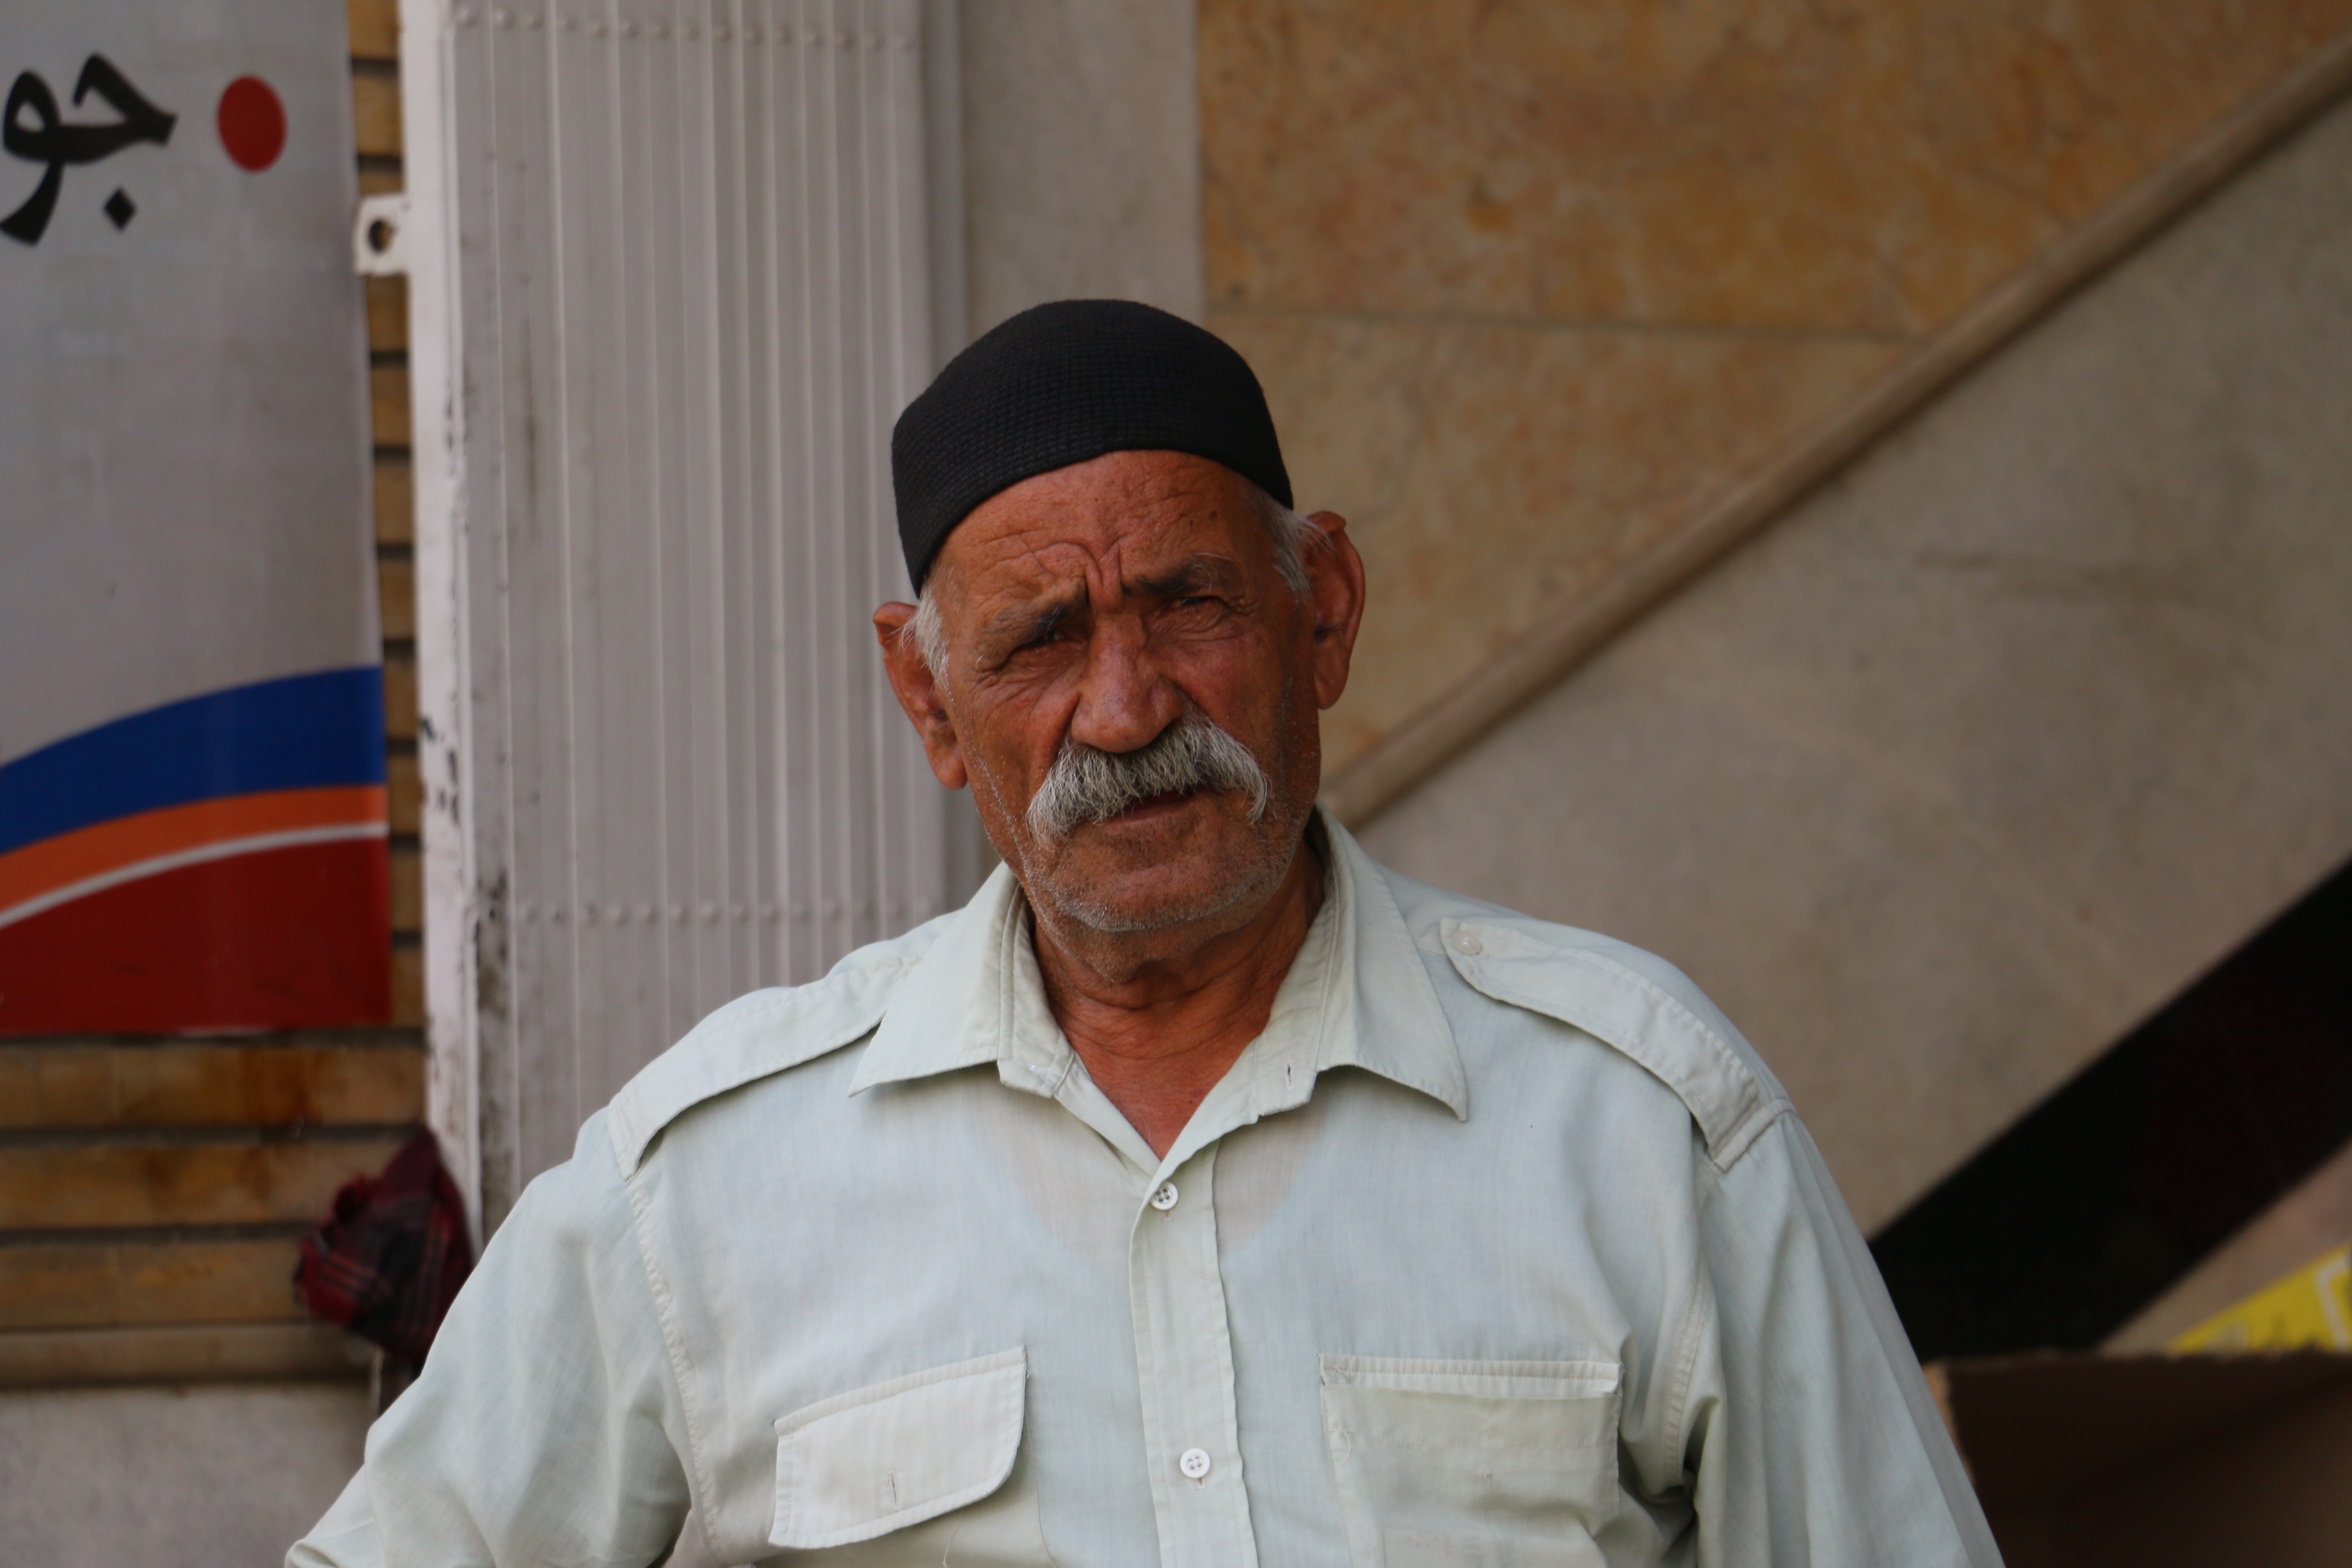
man, person, profession, senior citizen, bishop